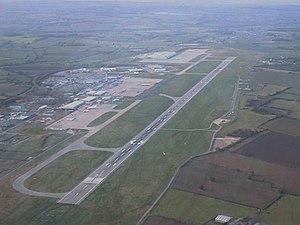
L'aéroport d'East Midlands (EMA EGNX) au Royaume-Uni, vue vers l'ouest, montrant la piste 27.
L'aéroport des East Midlands est un aéroport britannique de l'est des Midlands, au centre de l'Angleterre, près de Castle Donington dans le Leicestershire. Il se situe entre les villes de Derby, Leicester et Nottingham, toutes dans un rayon de 30 km autour de l'aéroport. Il dessert ainsi les comtés de Derbyshire, Nottinghamshire et Leicestershire et aussi le South Yorkshire grâce à la proximité de l'autoroute M1.